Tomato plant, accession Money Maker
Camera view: vertical (180 deg); turntable rotation: 90 degrees
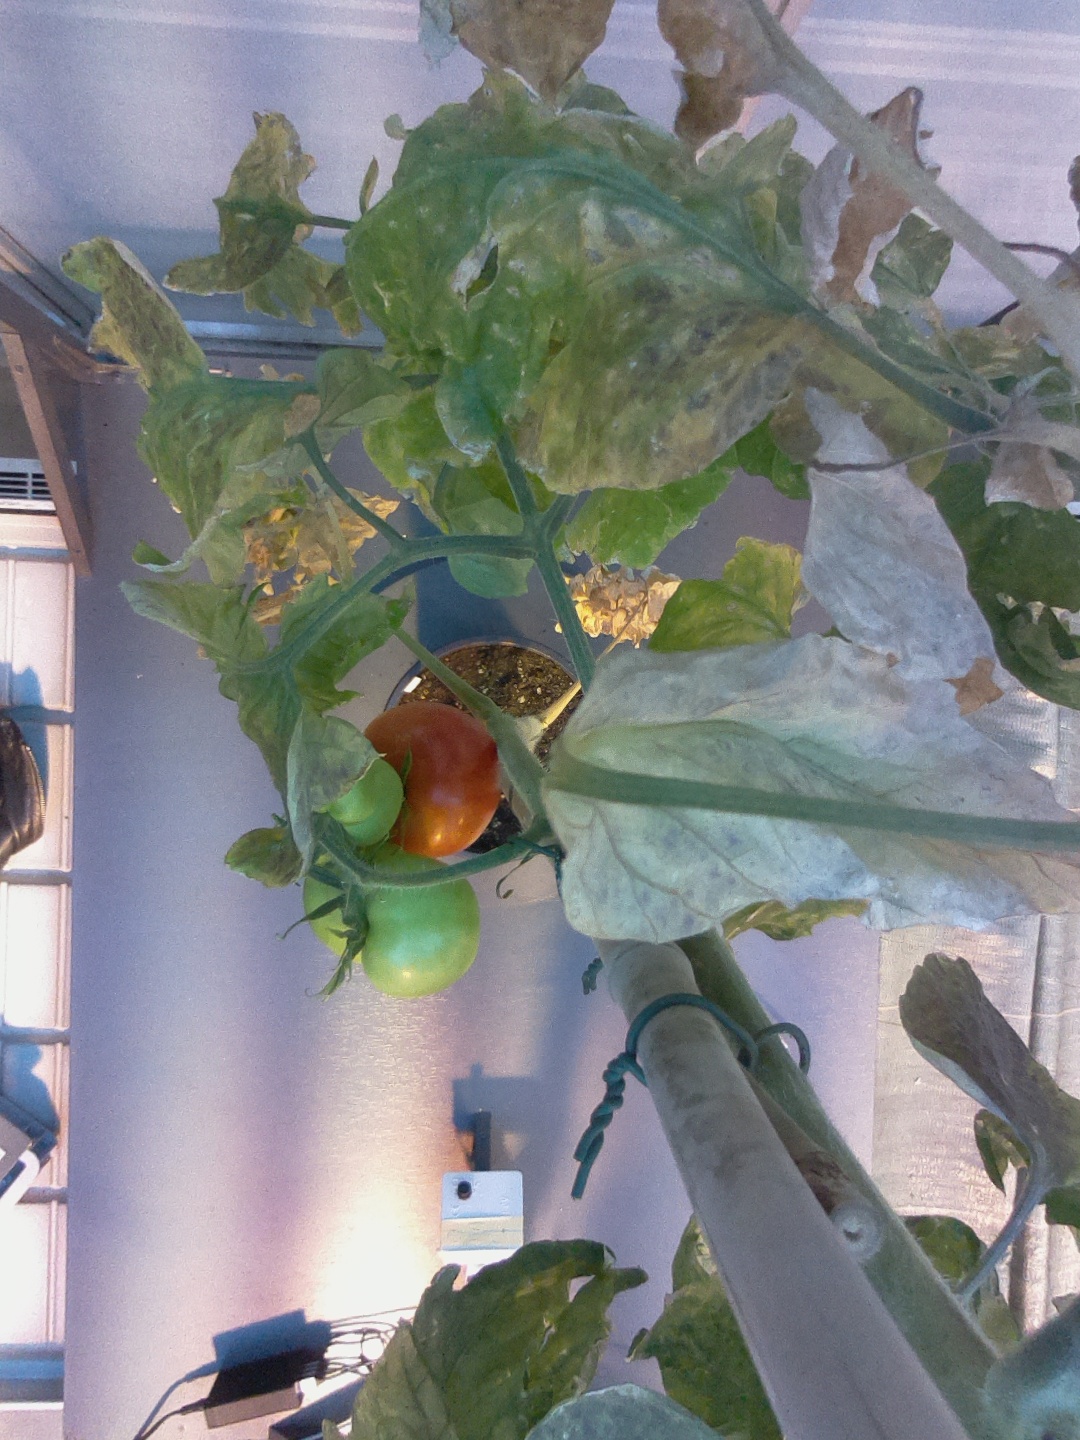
BBCH growth stage 81: 10%-20% of fruits show typical fully ripe color